Question: Please indicate a possible affordance area of the bench that can be used for sitting on
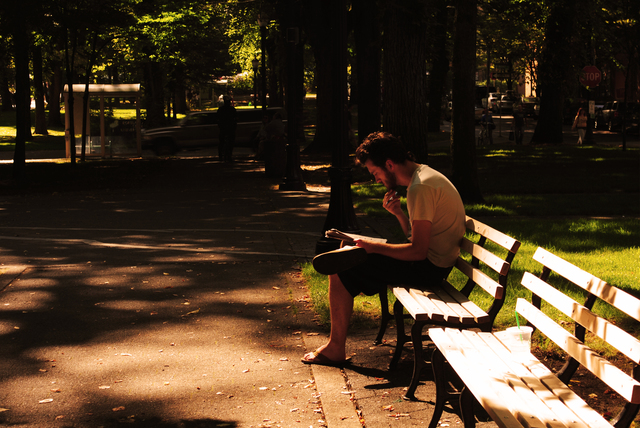
Answer: [360.5, 243.5, 486.5, 318.5]